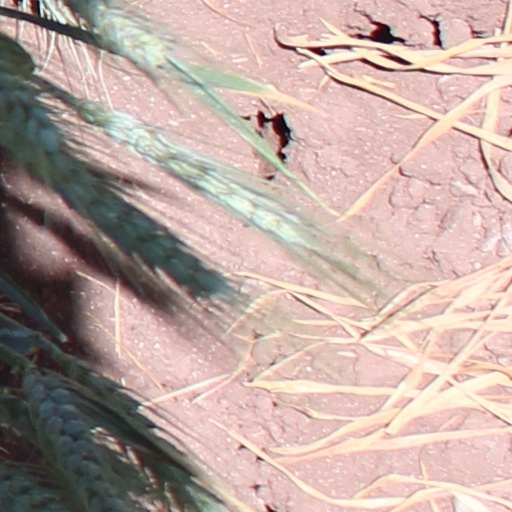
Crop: wheat